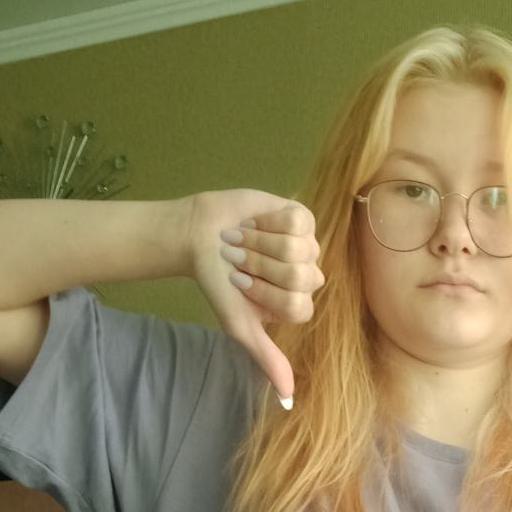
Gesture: dislike